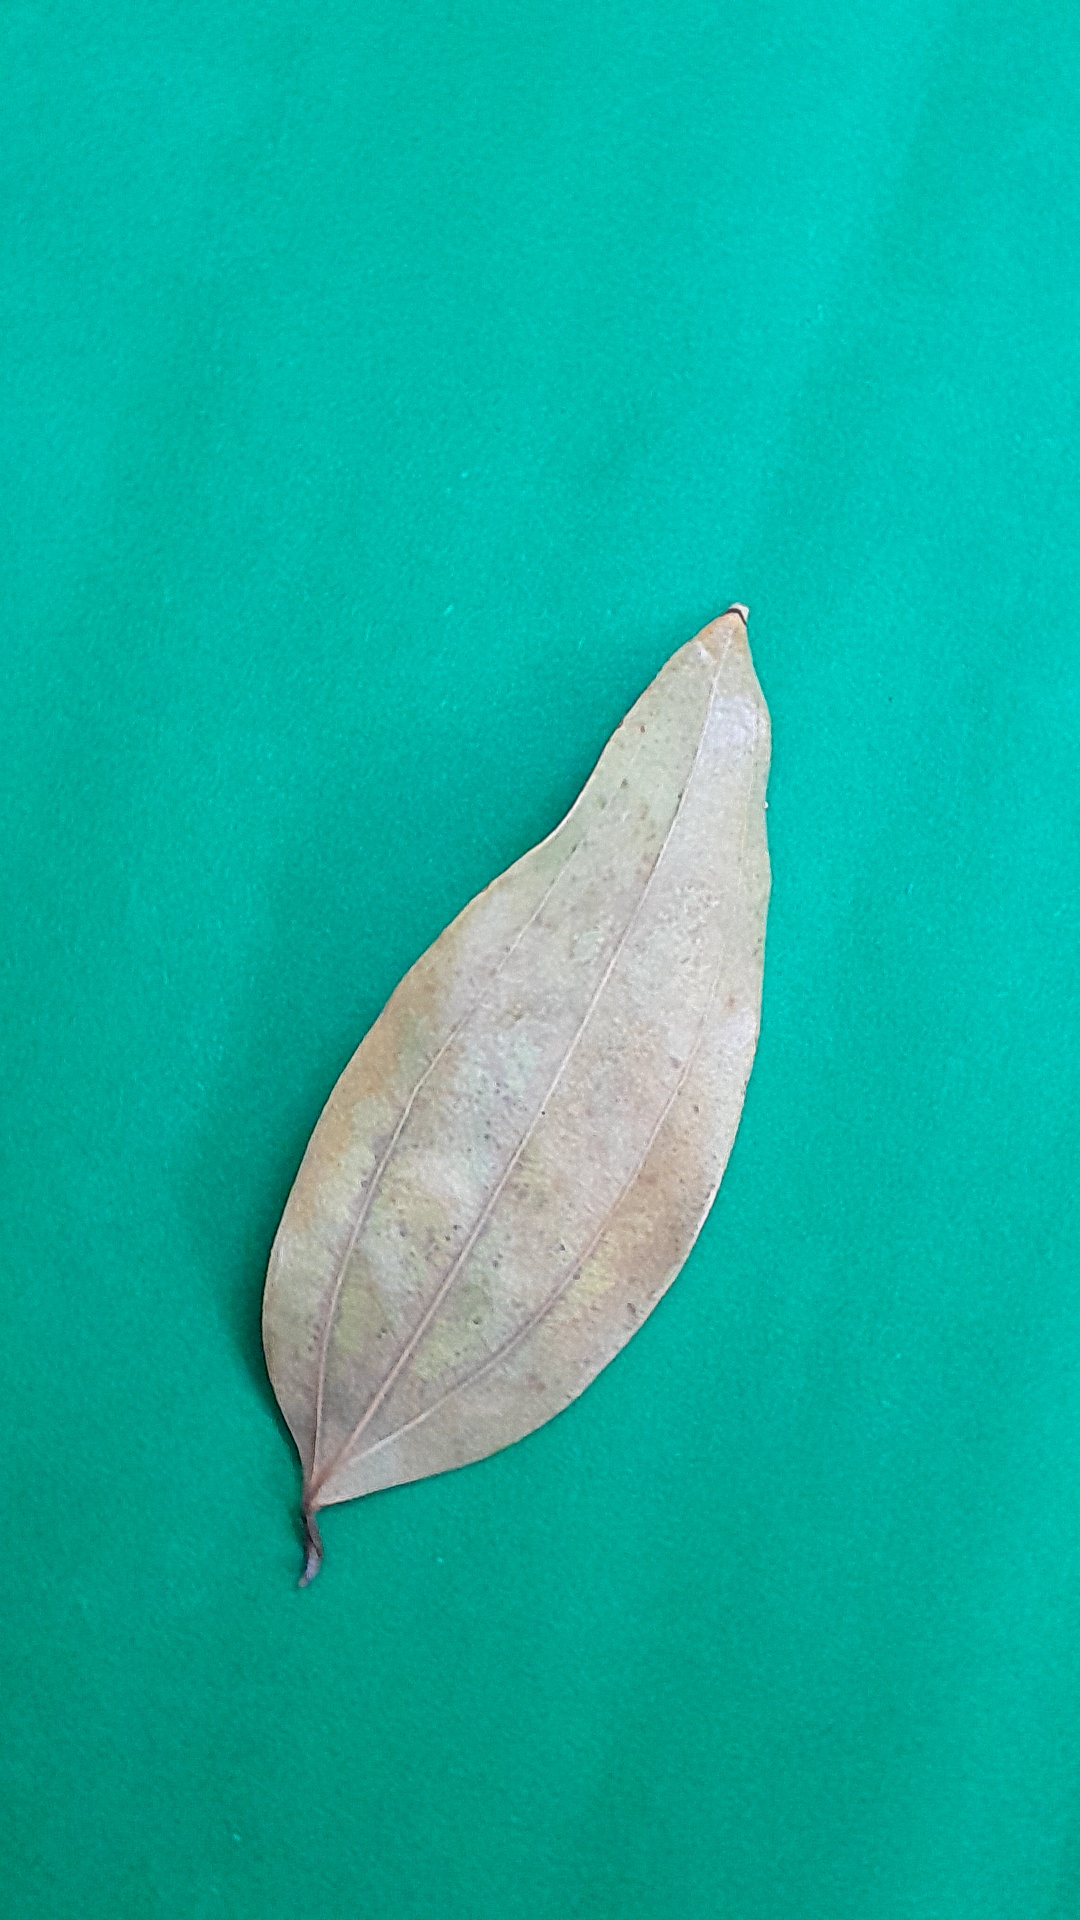
Label: Dry Leaf